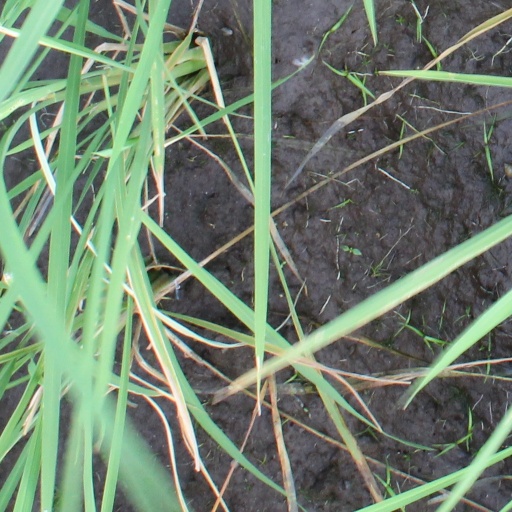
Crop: rice